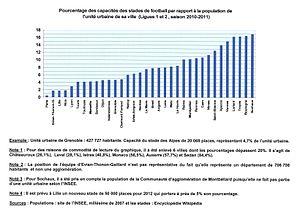
Graphique des capacités des stades en France en fonction de la population de l'unité urbaine.
Le stade des Alpes est un équipement sportif de la métropole Grenoble-Alpes Métropole attaché au Pôle d'animation et gestion des équipements sportifs. Ce stade de 20 068 places, inauguré en février 2008, en bordure du parc Paul-Mistral à Grenoble, a été construit sur l'emplacement du stade Charles-Berty détruit en 2003 pour permettre la construction de cette nouvelle enceinte.
Le stade Marcel-Picot est un stade de football situé à Tomblaine dans la proche banlieue de Nancy.